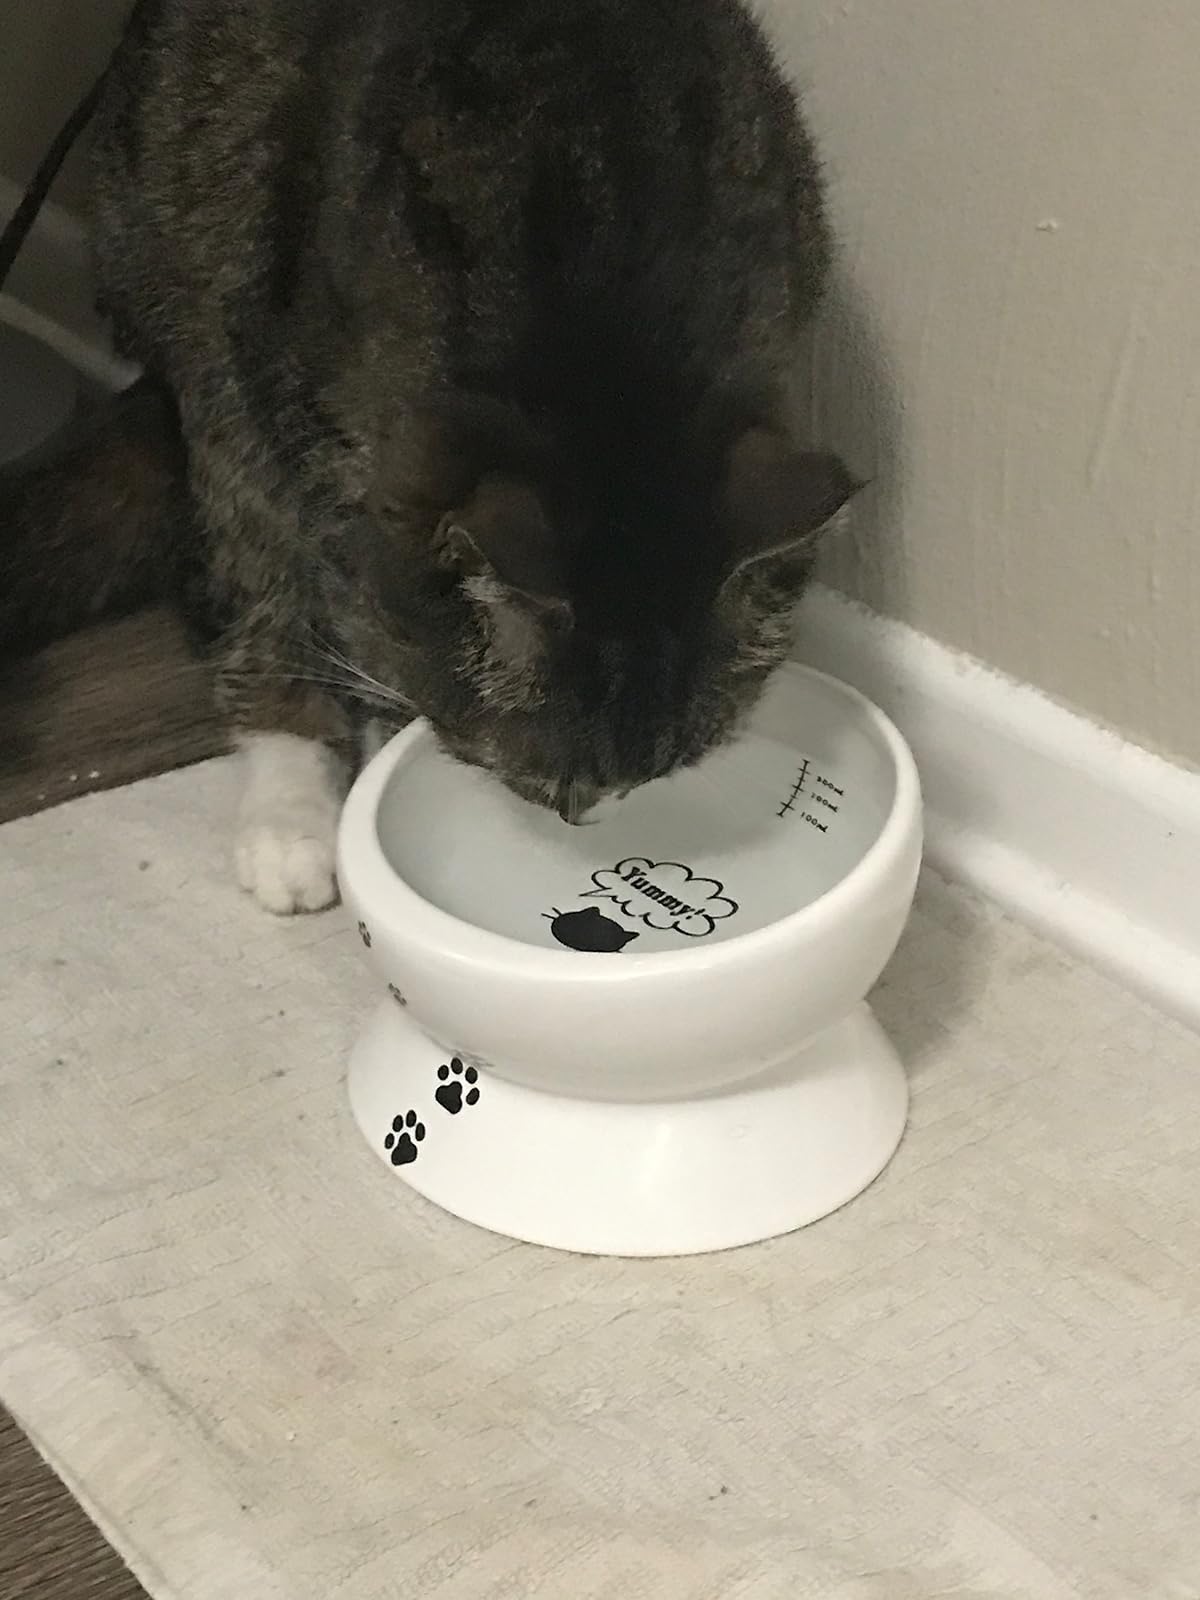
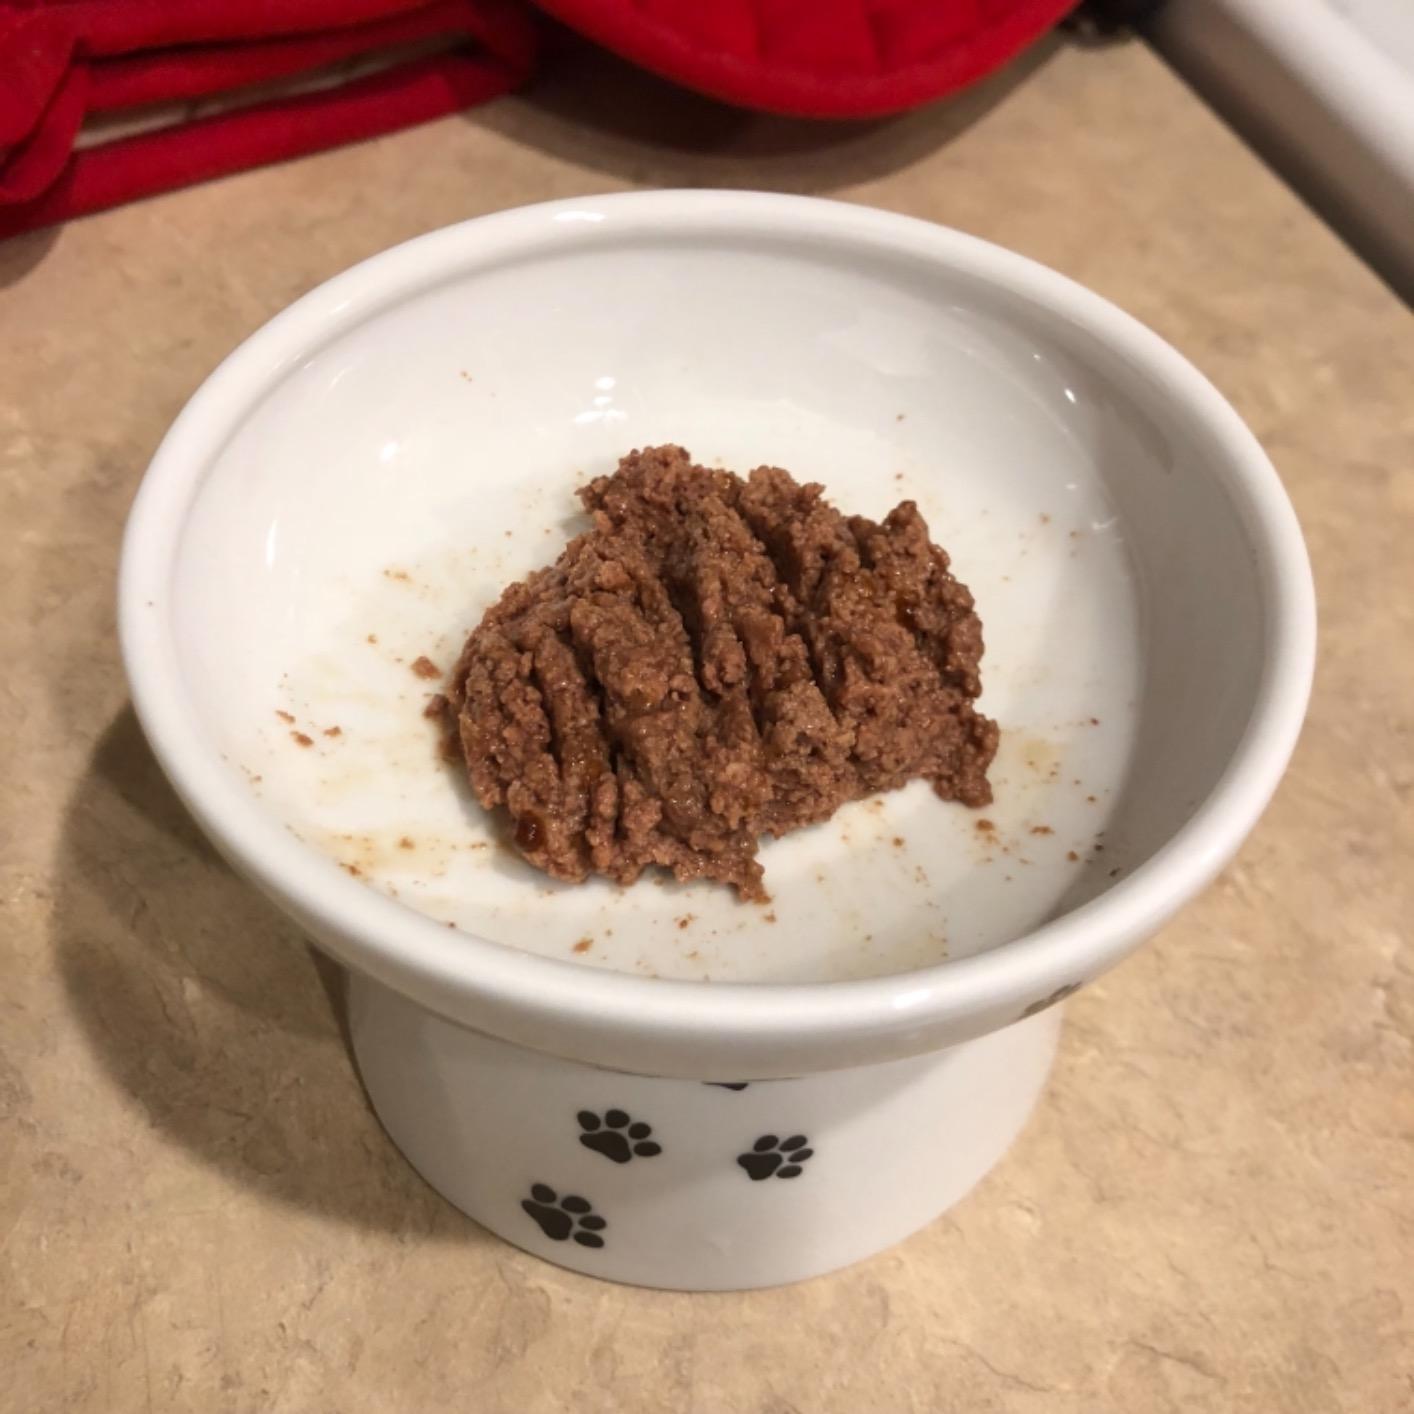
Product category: items_bowl
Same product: no